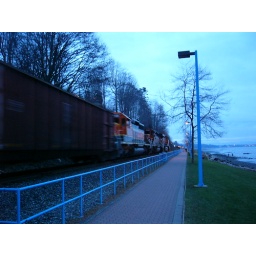
BN train in white rock